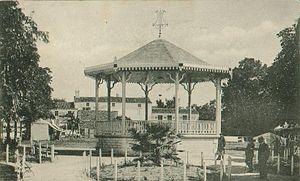
Le kiosque à musique de Saint-Porchaire
Saint-Porchaire est une commune du sud-ouest de la France, située dans le département de la Charente-Maritime. Ses habitants sont appelés les Saint-Porcherois et les Saint-Porcheroises.